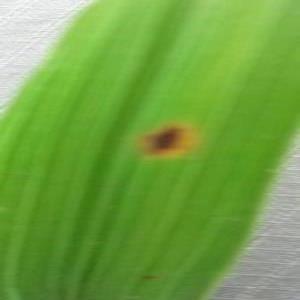
Disease: Brownspot